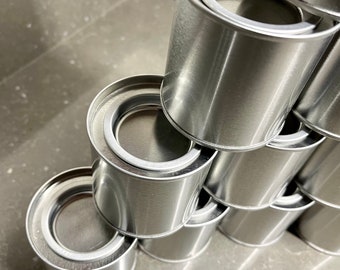
Label: metal